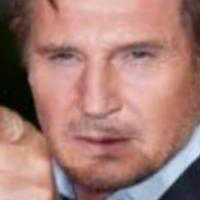
Age group: age 56-65